Battle of Ia Drang

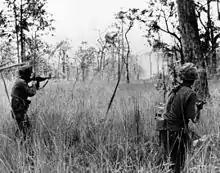
1st Cavalry troops engage PAVN

With 2nd Platoon, B Company cut off and surrounded, the rest of 1/7 fought to maintain a perimeter. At 13:32, C Company under Capt. Bob Edwards arrived, taking up positions along the south and southwest facing the mountain. At around 13:45, through his Operations Officer flying above the battlefield (Capt. Matt Dillon), Moore called in air strikes, artillery and aerial rocket artillery on the mountain to prevent the North Vietnamese from advancing on the battalion's position.